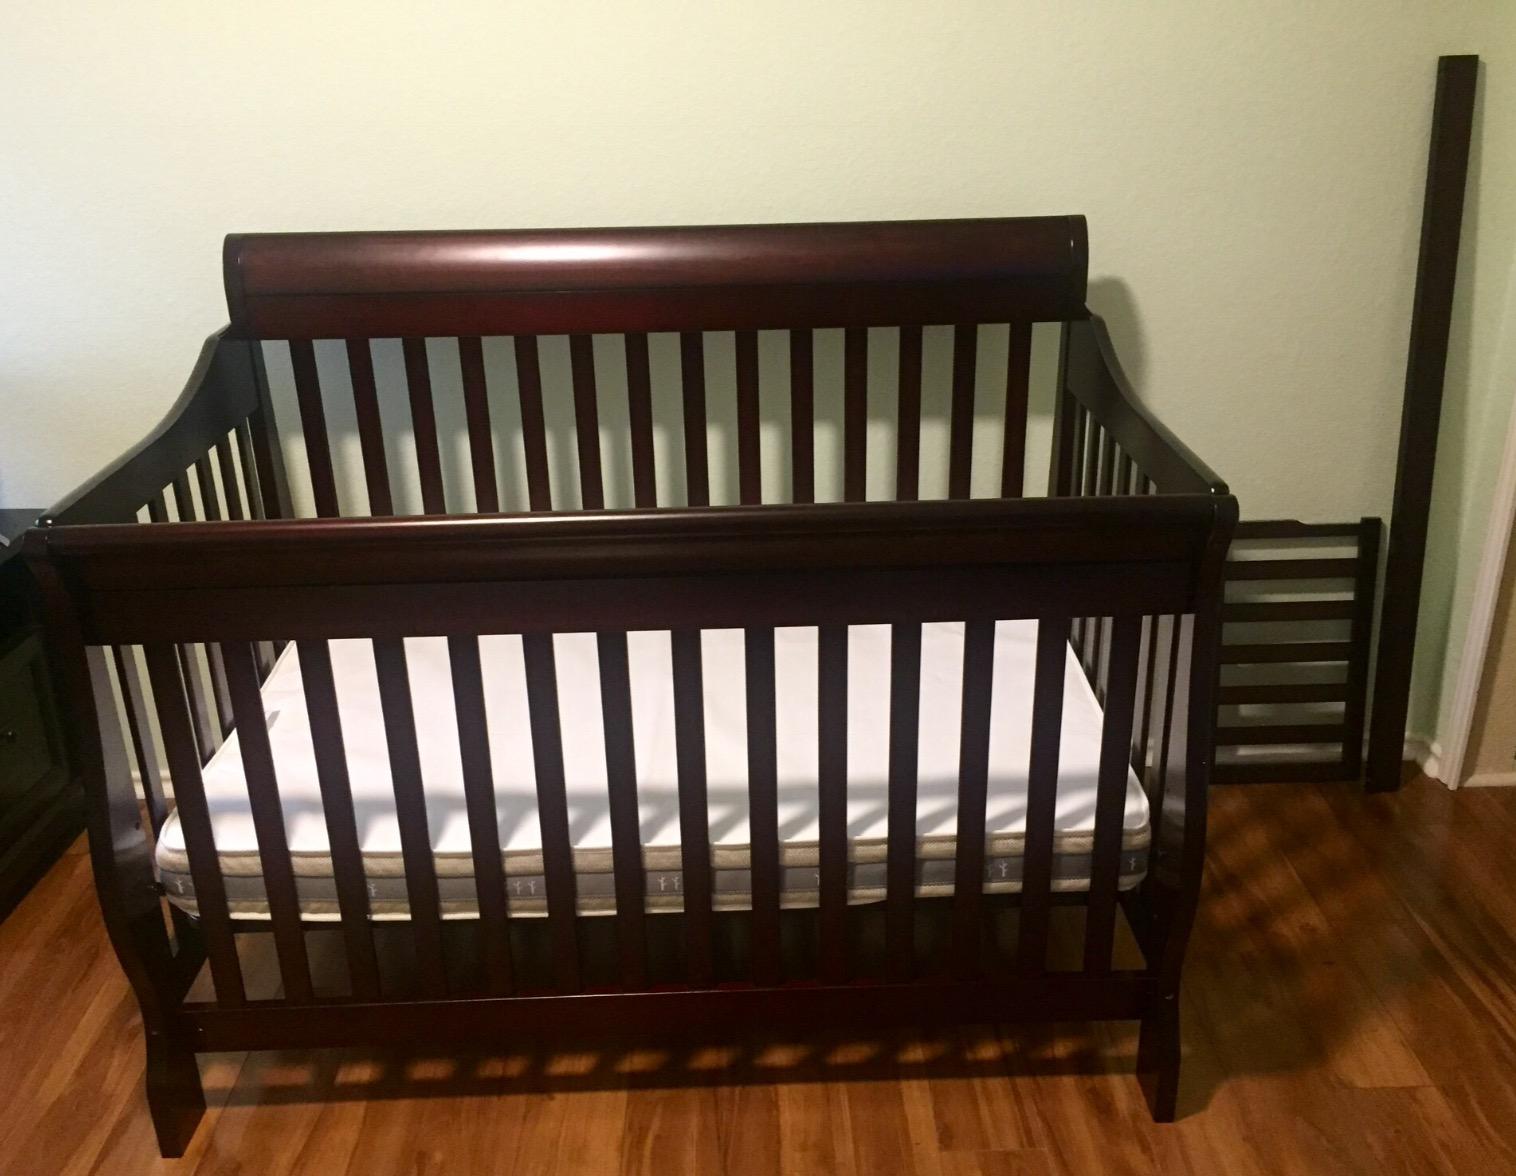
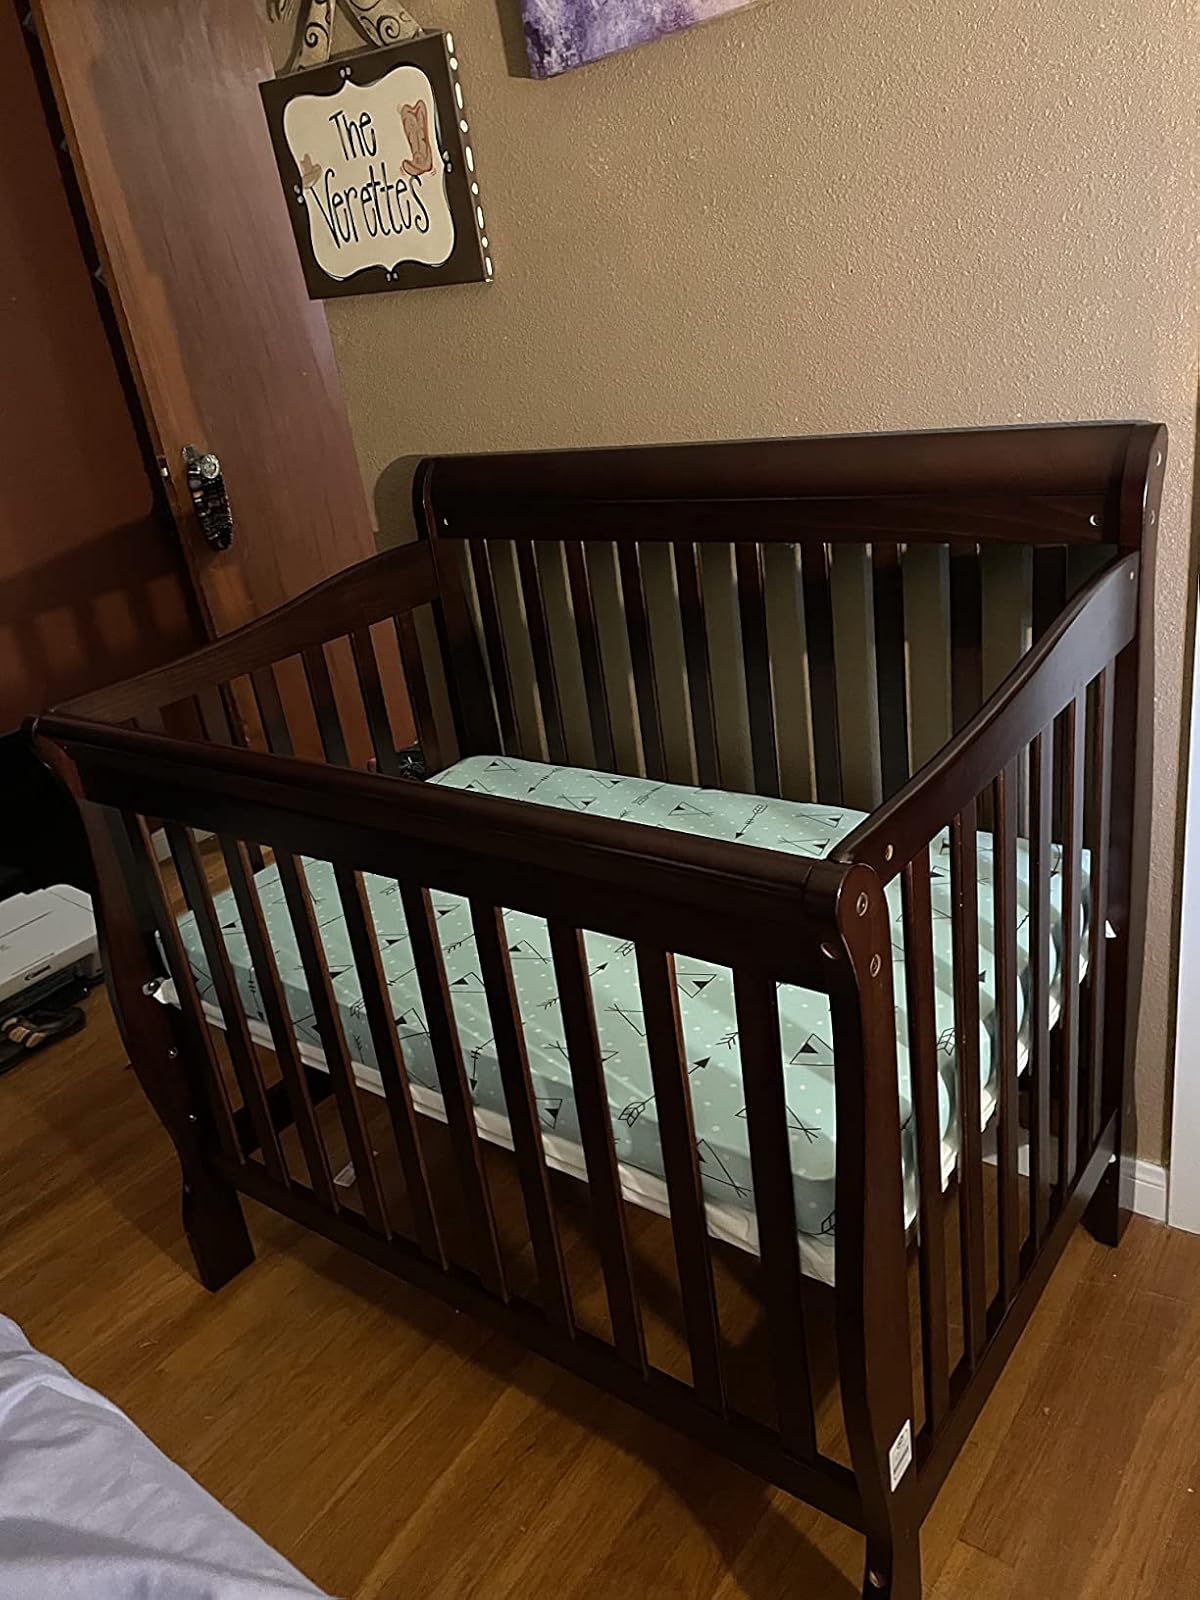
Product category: products_crib
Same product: yes